217 Eudora

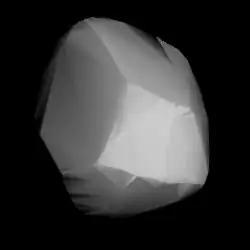
3D model based on lightcurve data

217 Eudora is a large Main belt asteroid. It was discovered by French (Corsican) astronomer Jérôme Eugène Coggia on August 30, 1880, in Marseille, France. It was his fourth asteroid discovery and is probably named after Eudora, one of the Hyades in Greek mythology.